Michael J. McEttrick

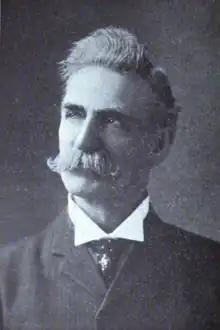
McEttrick as State Senator c. 1908

Michael Joseph McEttrick (June 22, 1848 – December 31, 1921) was a U.S. Representative from Massachusetts.